Toros de Camagüey

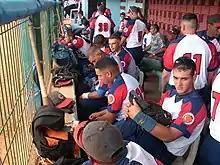
Dugout of Camagüey baseball team at Estadio Cándido González

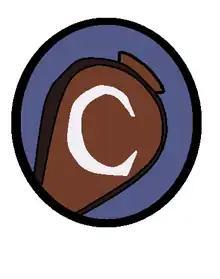
Toros de Camaguey Baseball Club's Logo, The 'Big Jar' was one of the first logos used by any team in the modern post-professional period of the Cuban League, it appeared as an emblem on the uniforms of the Granjeros de Camagüey (Camagüey Farmers) team in the 1965 season.

The following players have represented Cuba at the Summer Olympic Games whilst playing for Camagüey: